Broadmeadow Locomotive Depot

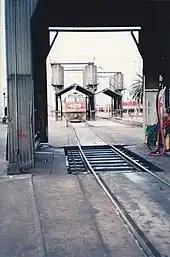
44220 in the loco sanding plant looking through the refuelling shed in 1990

In 1948, planning started for a 21 road roundhouse building serving No. 2 turntable, however construction was not completed until 1951–52. All 21 undercover roads were in this building were fitted with long service pits. This building is of similar construction to the East shed section of the roundhouse completed in 1947 at Junee Locomotive Depot and has brick side and end walls with intermediate concrete columns and wooden roof trusses clad with corrugated sheeting. At the same time, the manually operated turntable was replaced with a diameter electrically operated turntable which was also similar to that provided at Junee. These works were for the proposed running of the D58 class locos from Broadmeadow. In 1948–49 a new office for the "District Locomotive Engineer" was constructed.